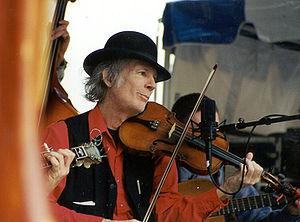
John Hartford est un auteur-compositeur-interprète américain né le 30 décembre 1937 à New York et mort le 4 juin 2001 à Nashville. Ce multi-instrumentiste s'est illustré dans les genres bluegrass, country et folk. Sa composition la plus célèbre est Gentle on My Mind, primée dans quatre catégories aux Grammy Awards en 1968.